Reiter Engineering

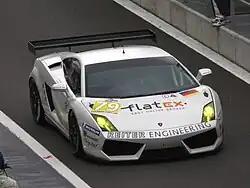
Reiter's Gallardo LP560 GT2 driven by Christophe Bouchut in Spa-Francorchamps.

For 2009, Reiter introduced the Lamborghini Gallardo LP560 GT2, based on the second generation Gallardo LP560-4, adapted to comply with ACO's GT2 class. The Gallardo LP560 GT2 underwent testing before racing the 2009 Le Mans Series season.